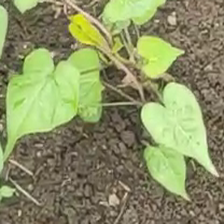
Weed species: Obscure_morning _glory(Ipomoea obscura)